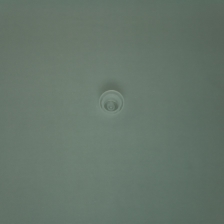
Color: white/transparent
Cap type: standard cap